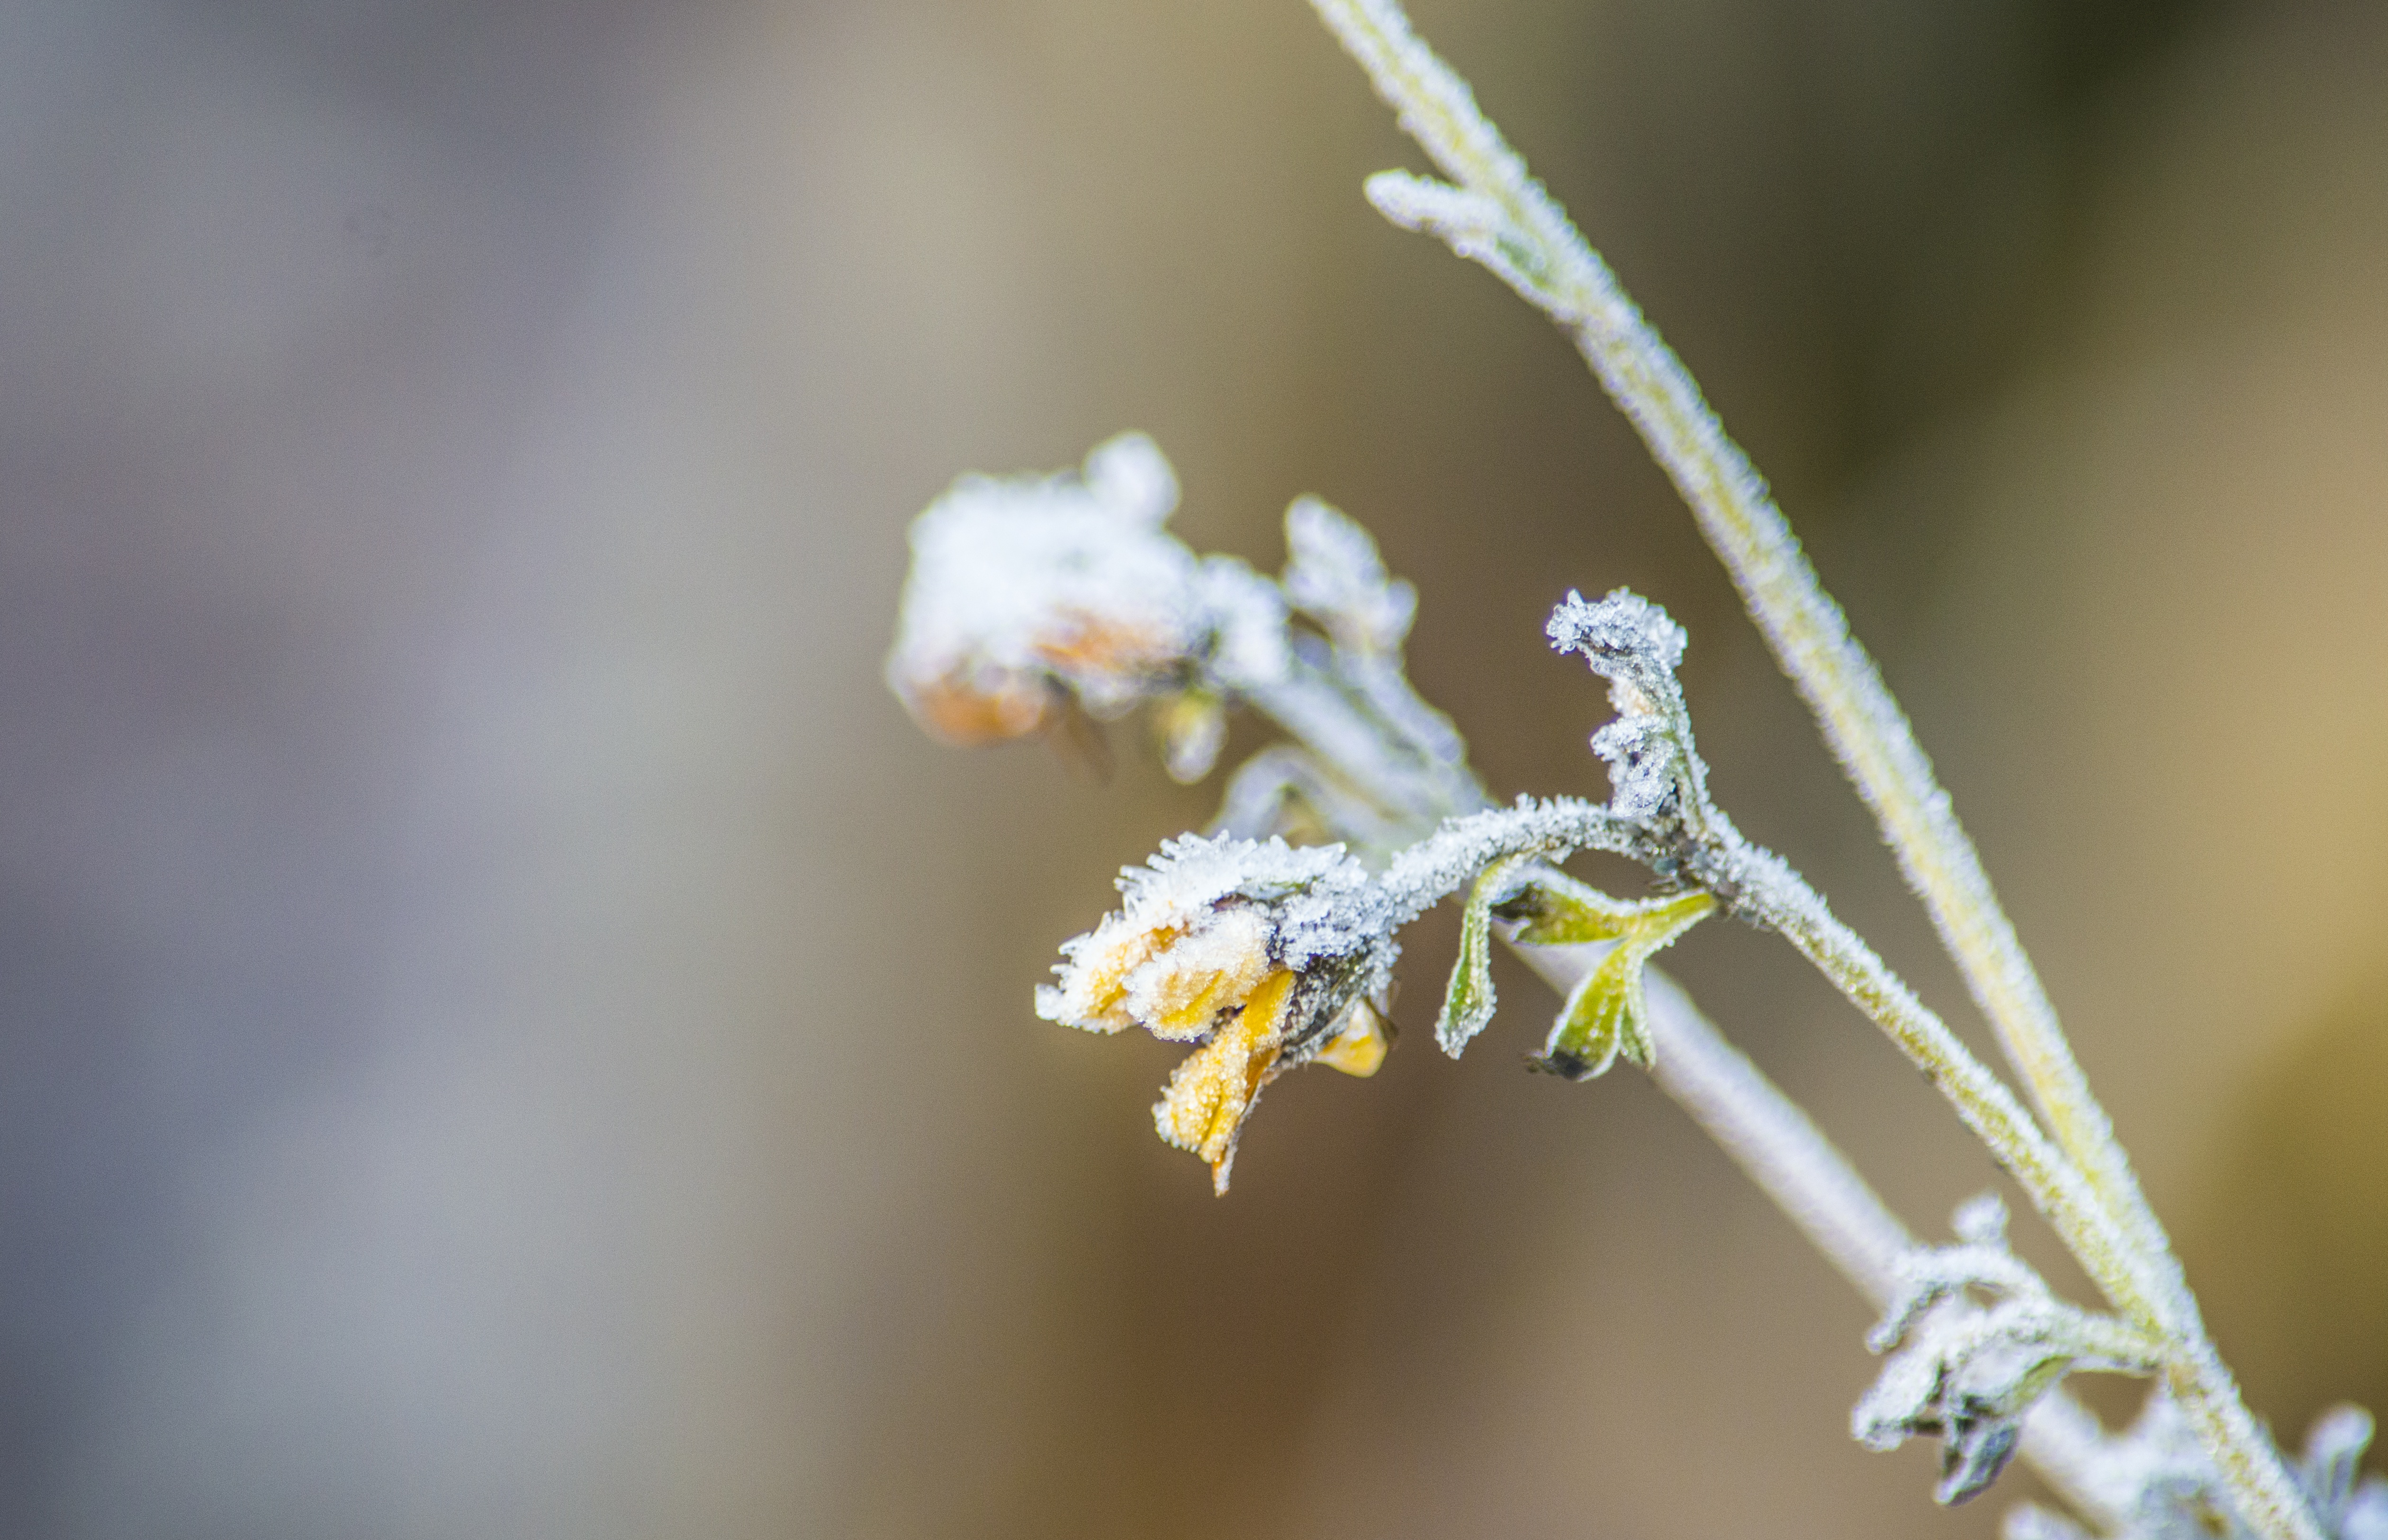
nature, branch, blossom, winter, plant, photography, leaf, flower, frost, spring, green, autumn, botany, frozen, yellow, garden, flora, season, fauna, twig, dried flower, wildflower, flowers, close up, bud, macro photography, flowering plant, plant stem, land plant